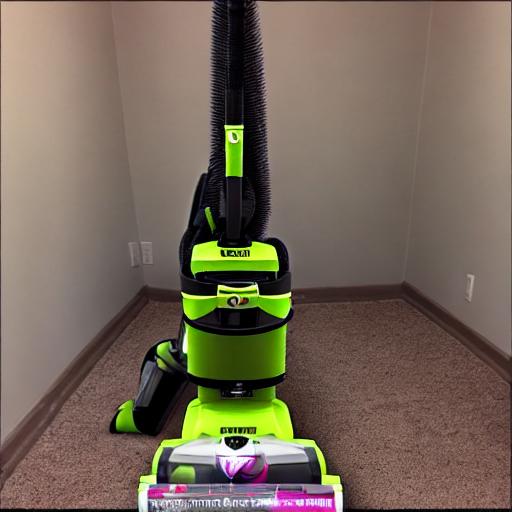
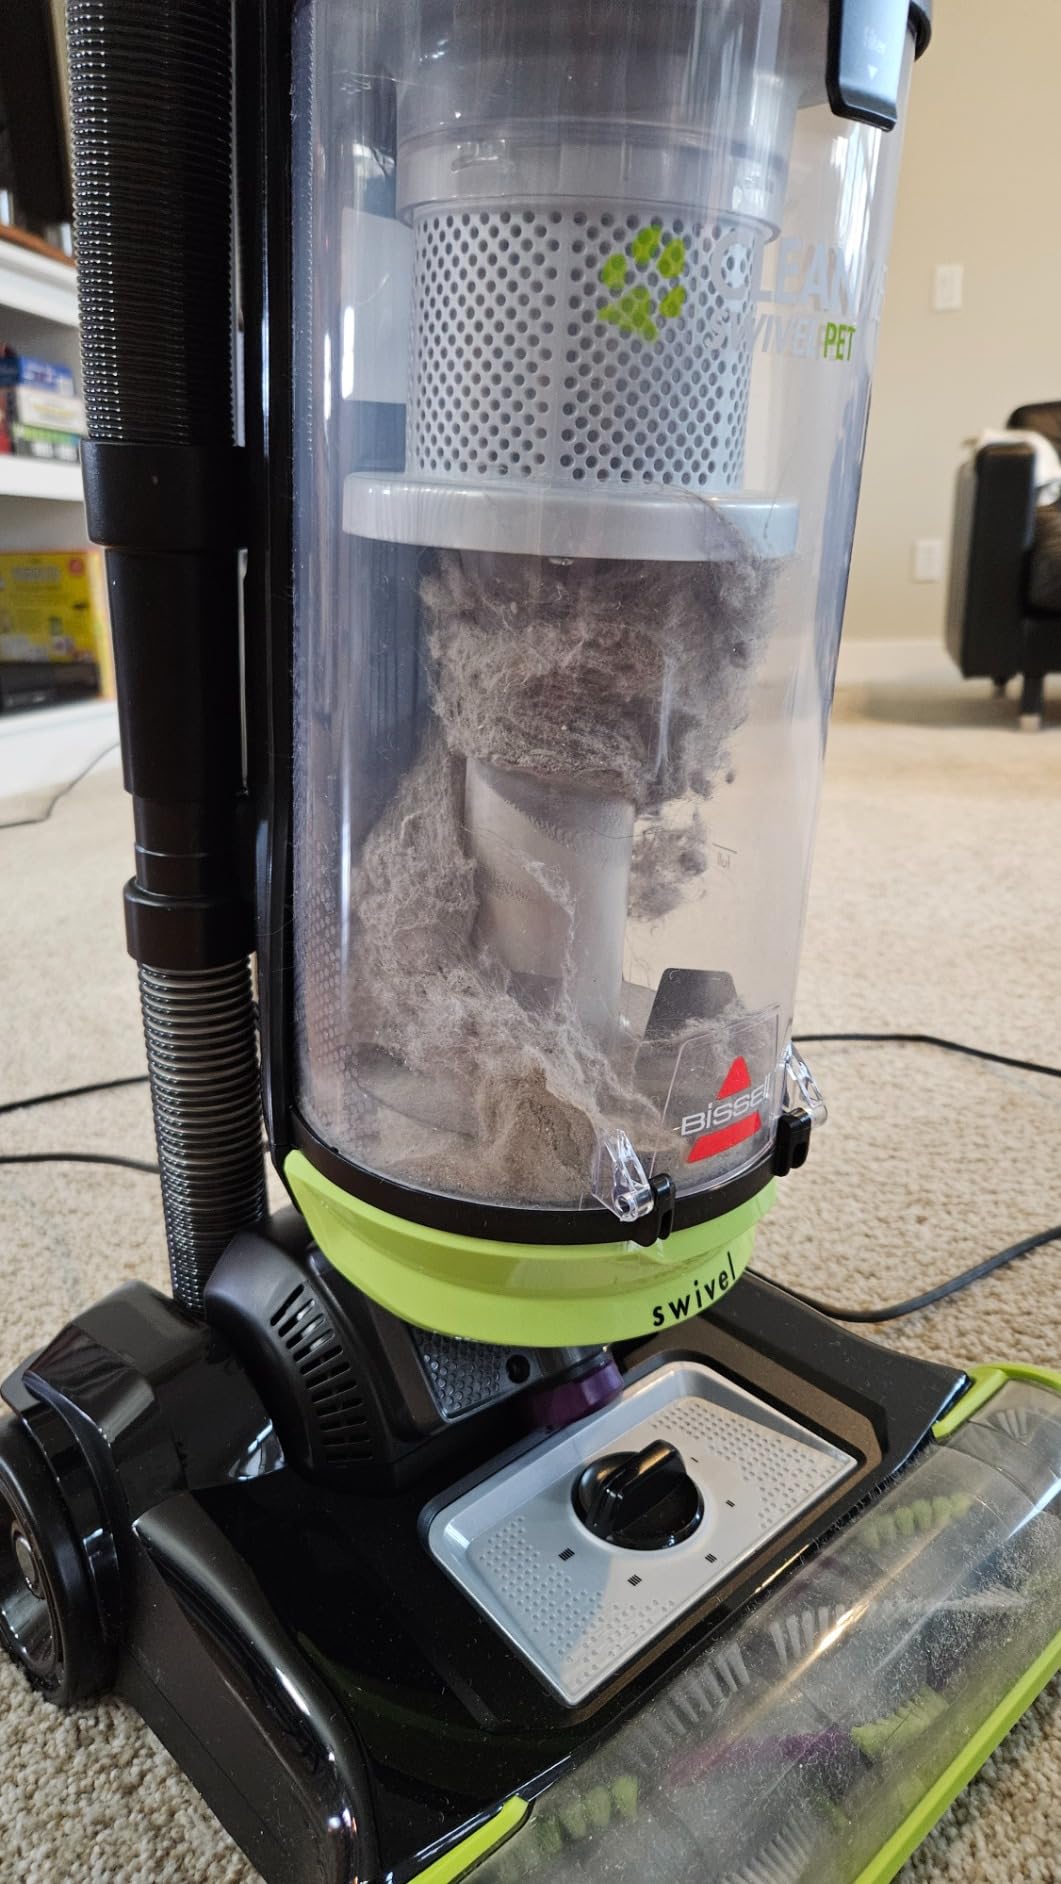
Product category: items_vacuum
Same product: no